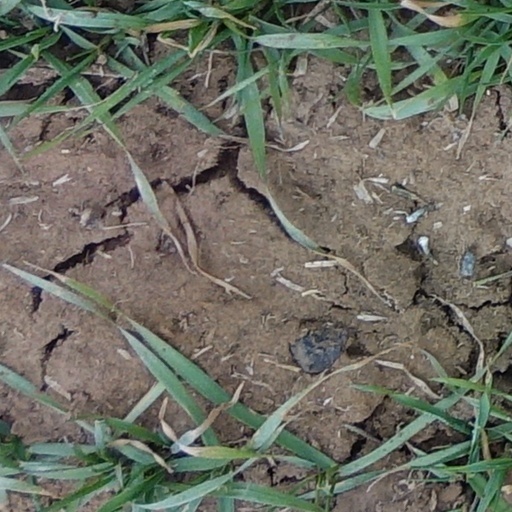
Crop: wheat